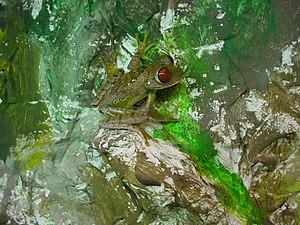
Leptopelis parkeri est une espèce d'amphibiens de la famille des Arthroleptidae.